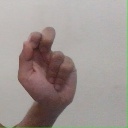
अक्षर: ढ